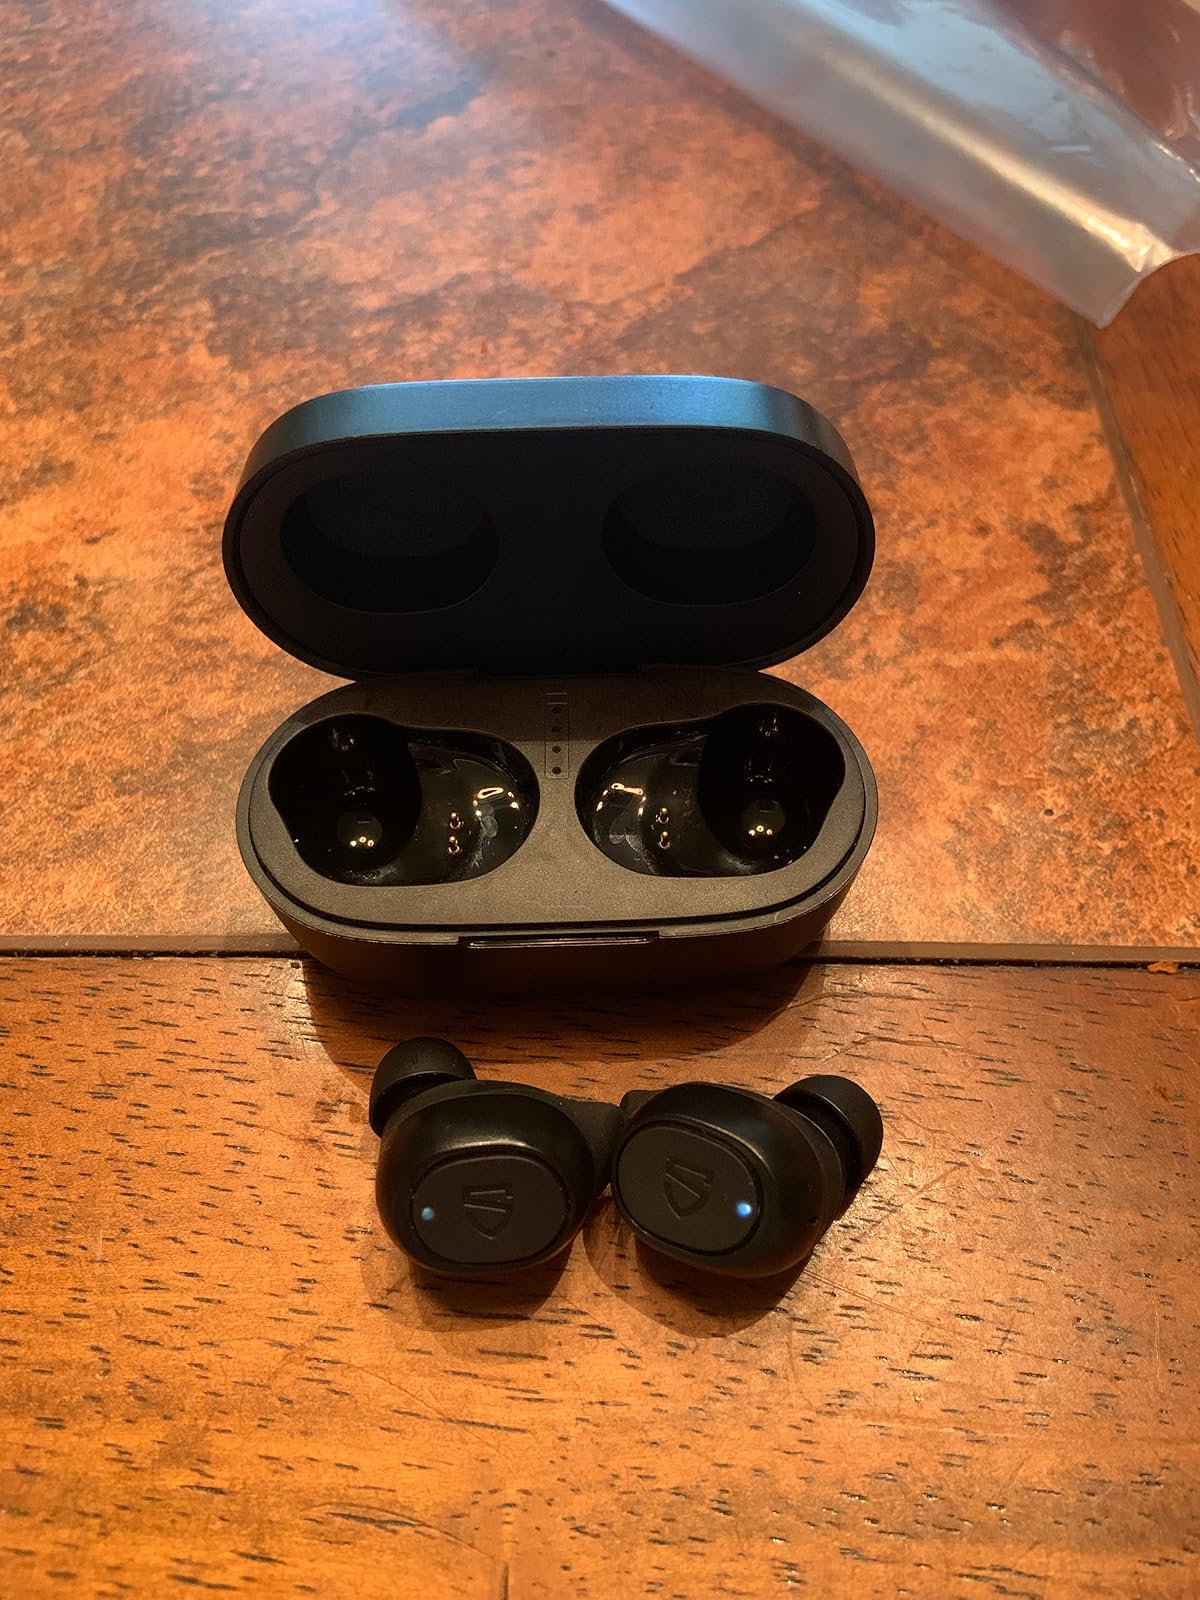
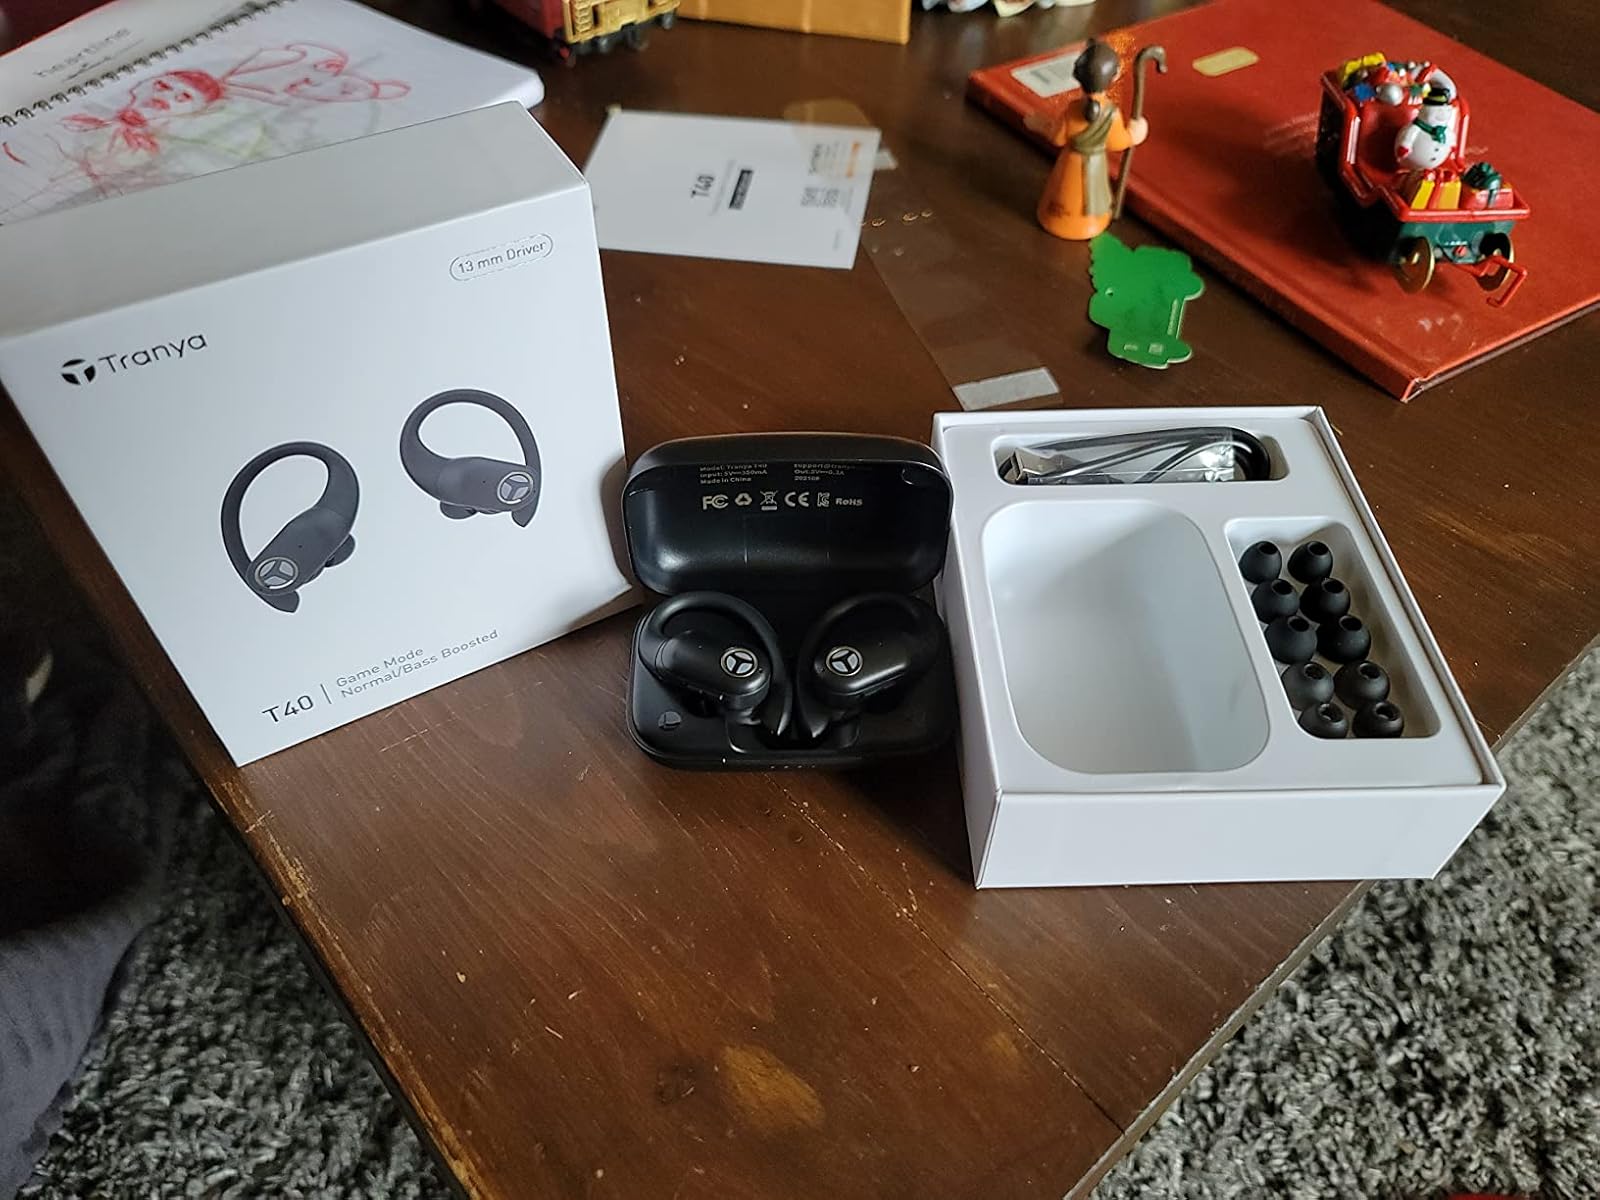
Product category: earbuds
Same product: no